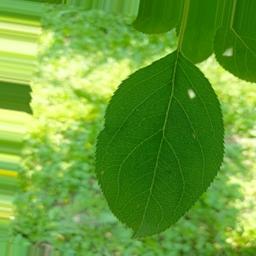
Label: Healthy